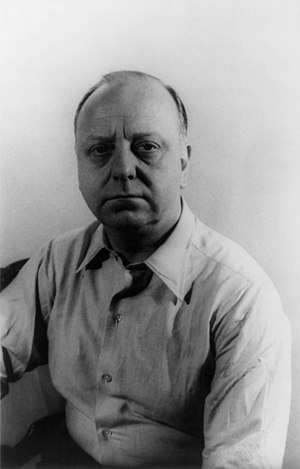
Virgil Thomson
Virgil Thomson var en amerikansk komponist og musikkritiker. Han studerede komposition hos Nadia Boulanger i Paris, og komponerede i Neo-Klassisk stil. Han vendte tilbage til USA, hvor han blev en af de mest anerkendte musikkritikere. I 1954 helligede han sig komposition. Han tilstræber i sin musik en enkelt naivistisk stil. Har skrevet operaer, 3 symfonier, orkester- og kammermusik, musikalske portrætter for forskellige instrumentalbesætninger, samt sange.